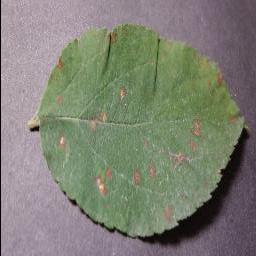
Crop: apple
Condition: cedar_rust